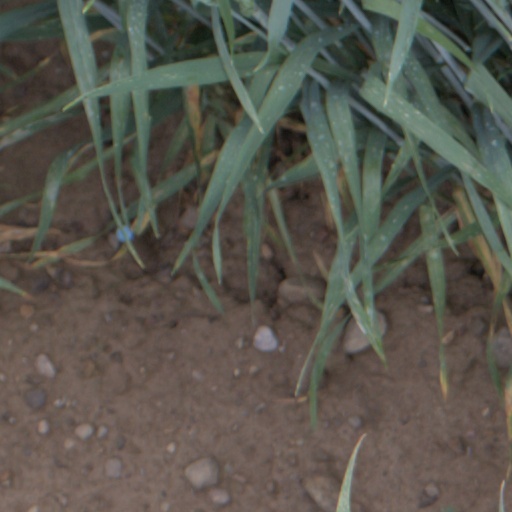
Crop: wheat